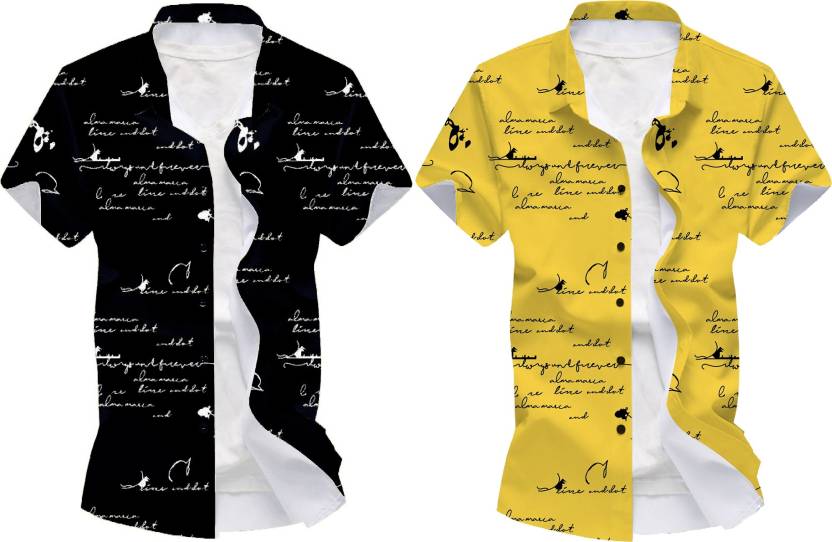
Product: Men Regular Fit Printed Spread Collar Casual Shirt
Price: ₹399
Colors: Multicolor
Pattern: Printed
Description: Printed Casual Shirt